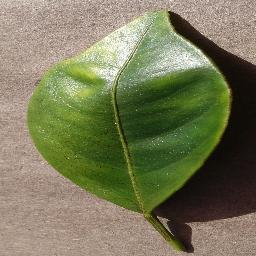
Label: Orange___Haunglongbing_(Citrus_greening)